House of Hohenzollern

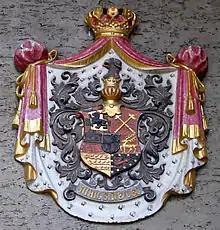
Combined coat of arms of the House of Hohenzollern-Sigmaringen (1849)

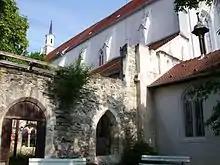
Stetten Abbey church in Hechingen, the burial place of the Swabian line

In June 1926, a referendum on expropriating the formerly ruling princes of Germany without compensation failed and as a consequence, the financial situation of the Hohenzollern family improved considerably. A settlement between the state and the family made Cecilienhof property of the state but granted a right of residence to Crown Prince Wilhelm and his wife Cecilie. The family also kept the ownership of Monbijou Palace in Berlin, Oleśnica Castle in Silesia, Rheinsberg Palace, Schwedt Palace and other property until 1945.